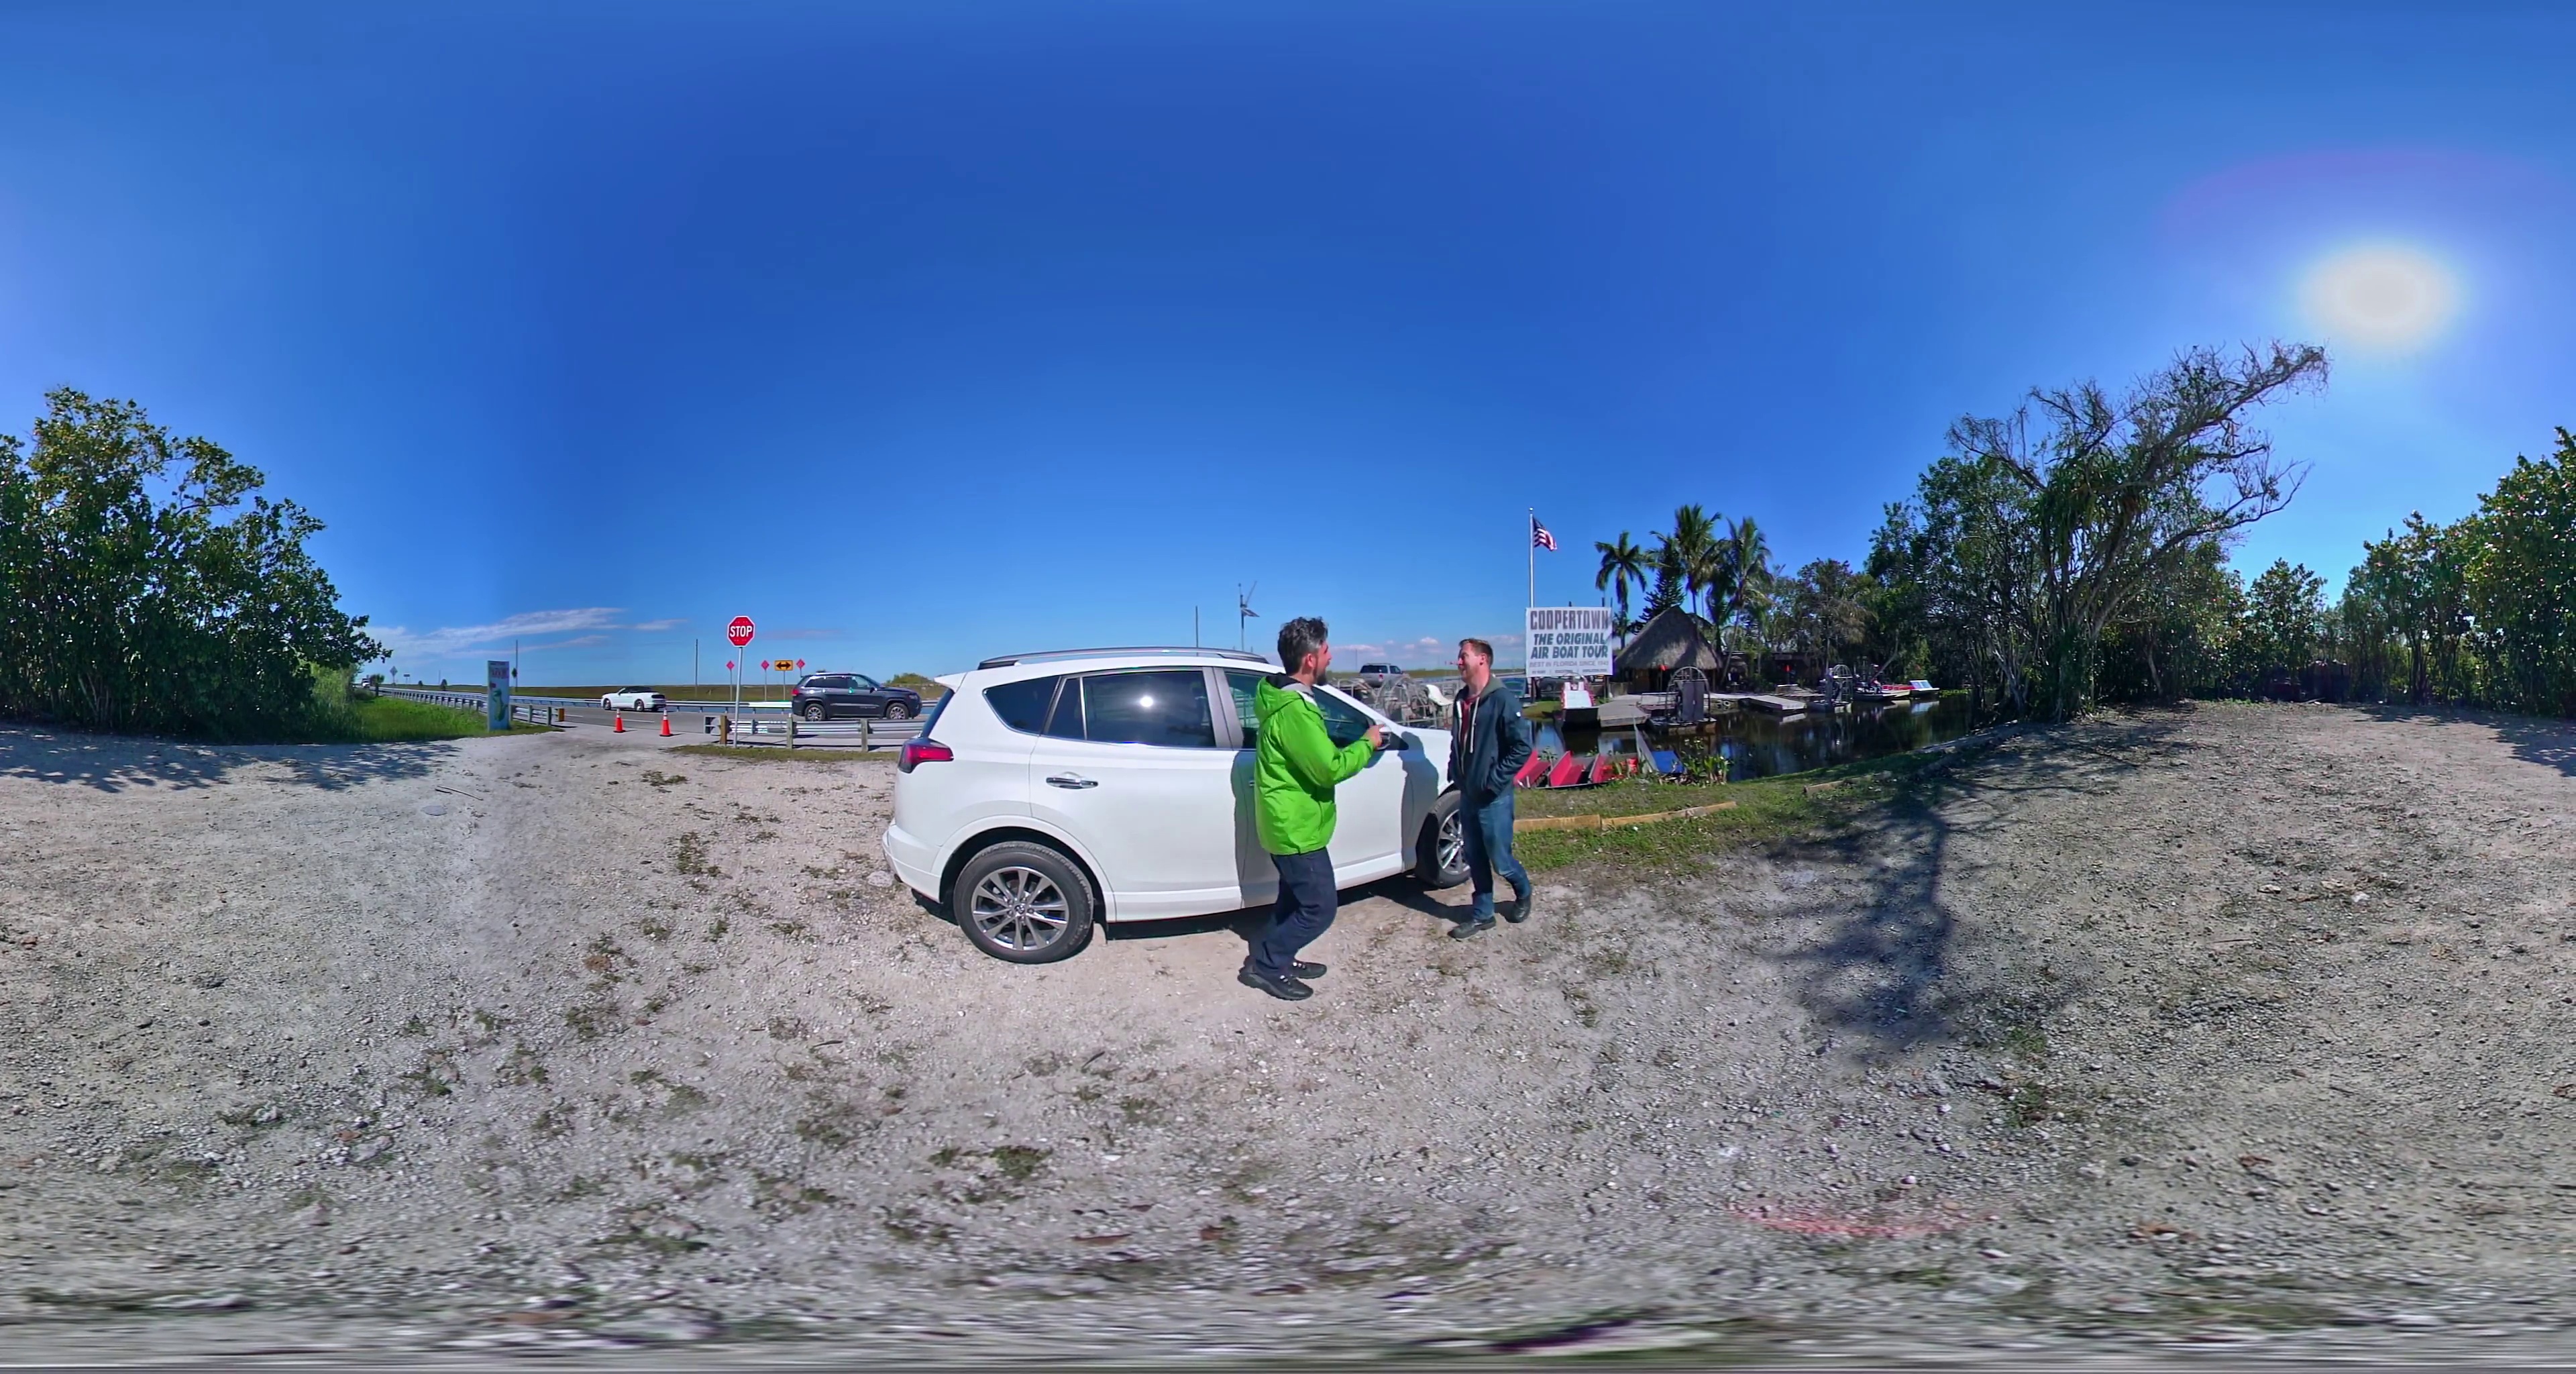
Referred object: the black SUV near the stop sign

Referred object: the white SUV

Referred object: turn around; the white SUV next to the two men